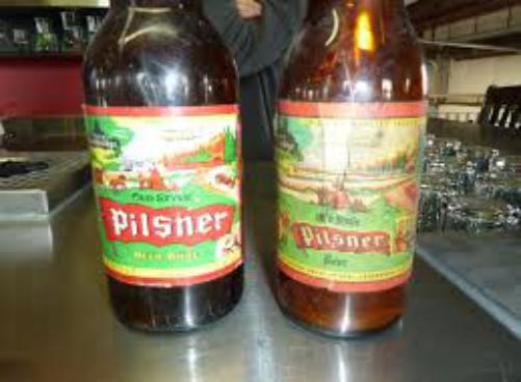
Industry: Food